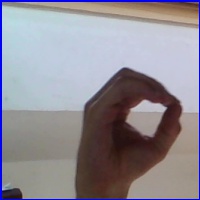
Letra: O